Hurricane Pamela

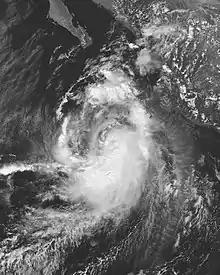
Tropical Storm Pamela on October 11 taken from the red visible band onboard GOES-17.

A 02:57 UTC ASCAT pass on that day revealed a developing closed circulation on the system. With the additional scatterometer data retrieved from the disturbance and Dvorak ratings of T2.0, along with its increasing convection, the NHC started initiating its first advisory on Tropical Depression Sixteen-E, the first active tropical cyclone in the basin in nearly a month. Later, cloud tops colder than -80 °C sprawling onto the new depression, initiating a west-northwestward motion, the system was located over an area conductive for further development. that night, convection got further concentrated into its low level circulation center (LLCC), although it became partially exposed due to northeasterly wind shear. However, gale-force winds were detected by a scatterometer pass in its northeastern quadrant and as a result, the NHC upgraded the depression to a tropical storm, assigning it the name “Pamela” on 21:00 UTC. Despite the shear and dry air, Pamela continued to intensify near hurricane status on the next day and becoming a fully-fledged Category 1 system, twelve hours later while turning northwards. Pamela underwent a convective bursting phase at this time, and it continued intensifying slowly to its first peak of regardless of wind shear disrupting its outflow layer before weakening to a high-end tropical storm at 21:00 UTC on October 12, based on the data retrieved from an Air Force reconnaissance aircraft that investigated the system that day. By the next day, Pamela turned to the north-northeast and maintained its tropical storm intensity before reintensifying to a low-end Category 1 hurricane once again as the system neared the coast of Mexico on 09:00 UTC on October 13.